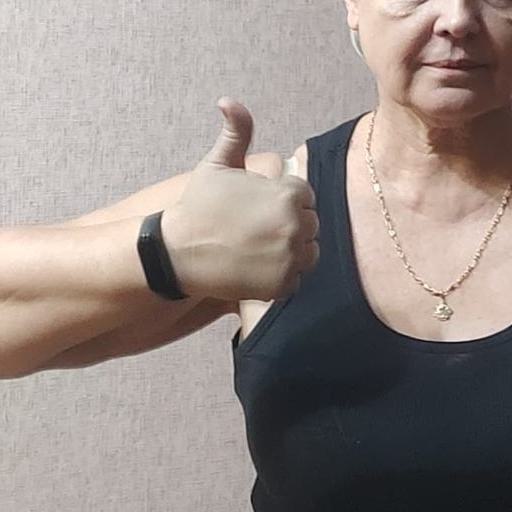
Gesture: like